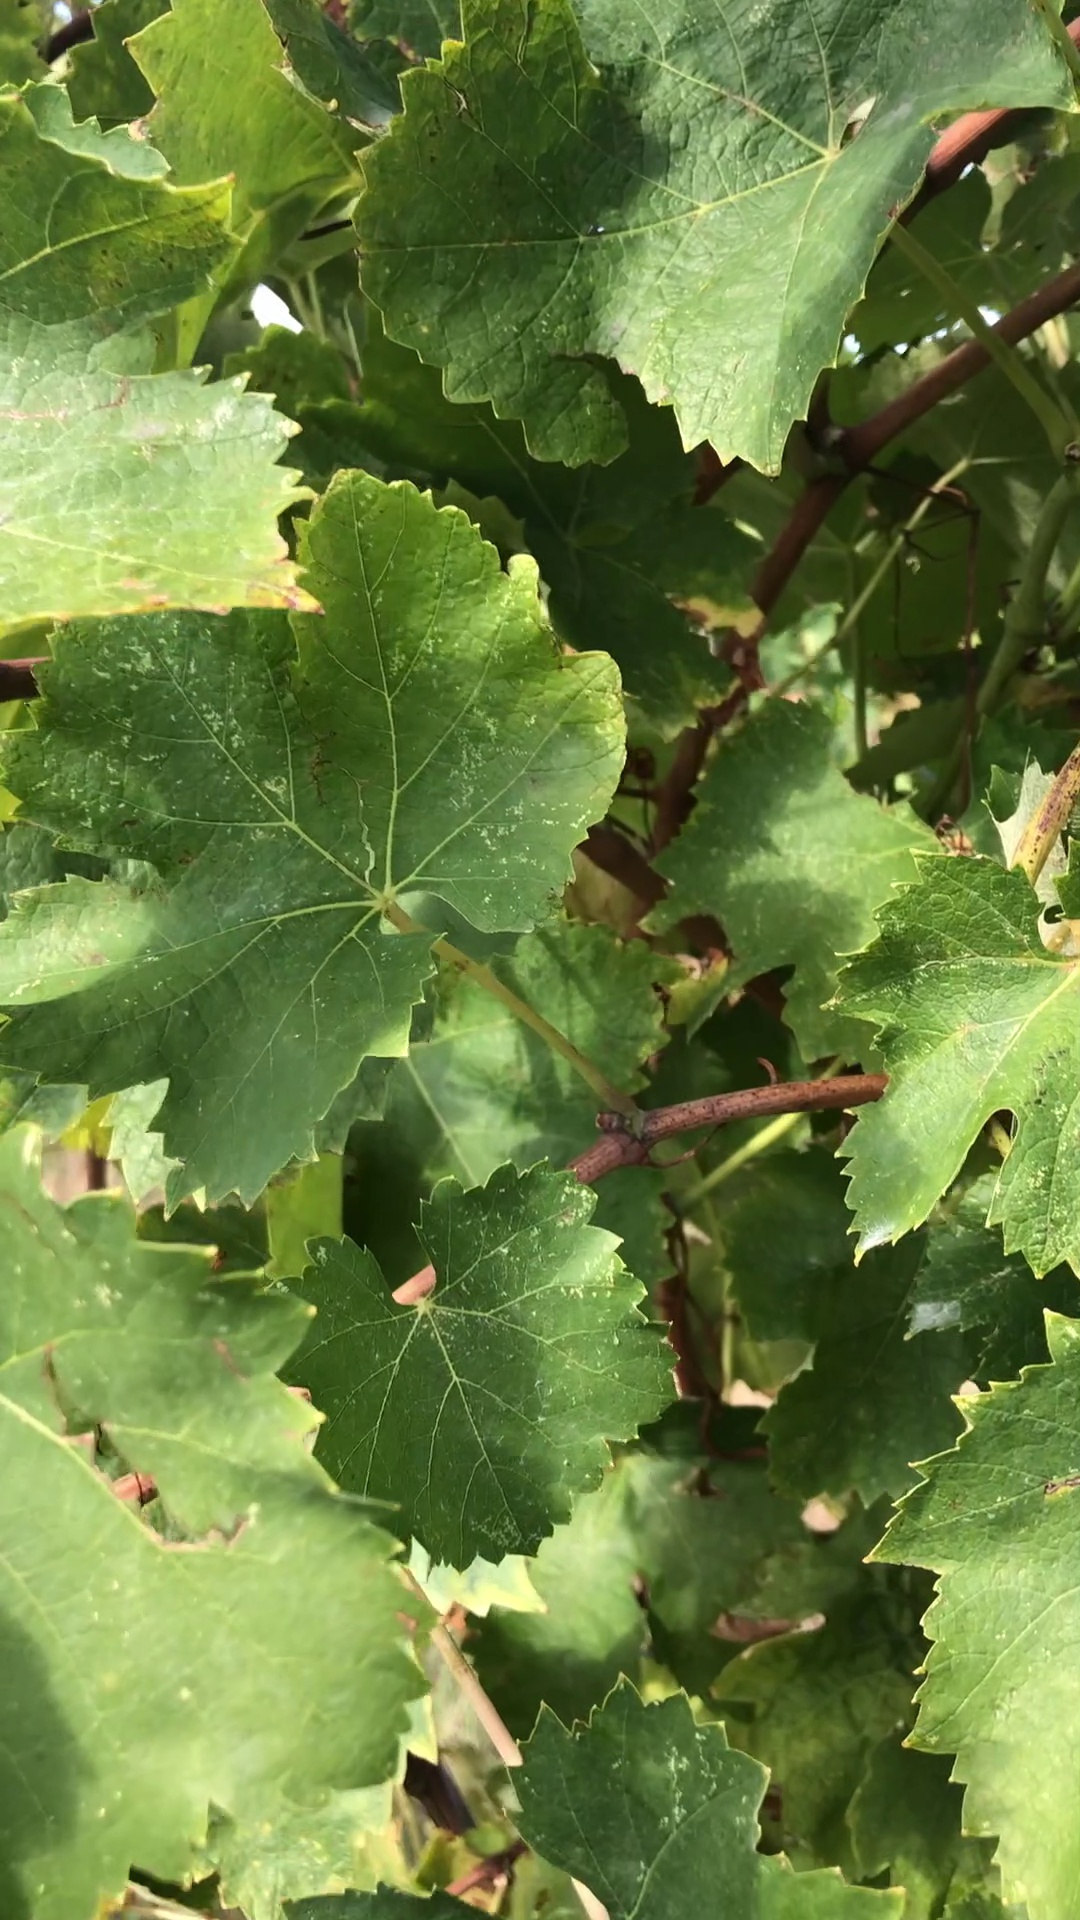
Label: healthy